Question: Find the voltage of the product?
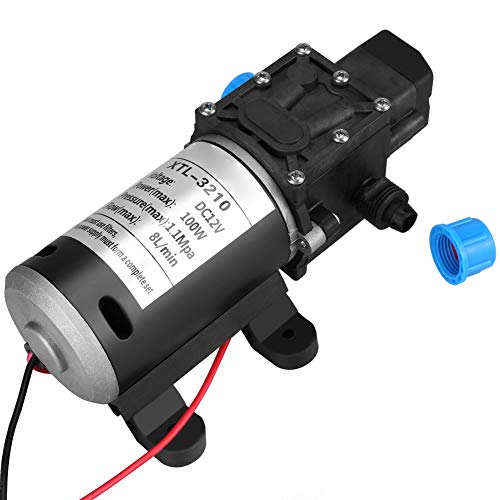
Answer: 12.0 volt